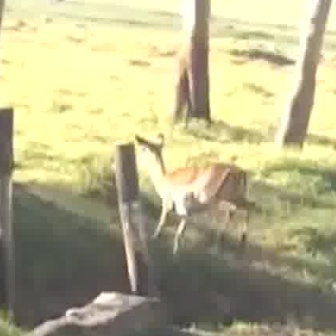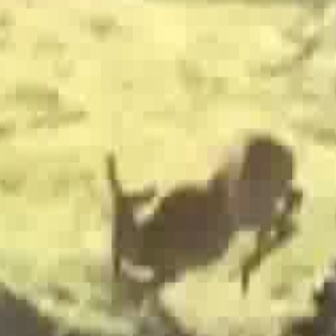
  Please identify the target specified by the bounding box [133,131,262,259] in the first image and locate it in the second image. Return the coordinates in [x_min,y_min,x_max,y_max] format.
Answer: [103,127,302,326]